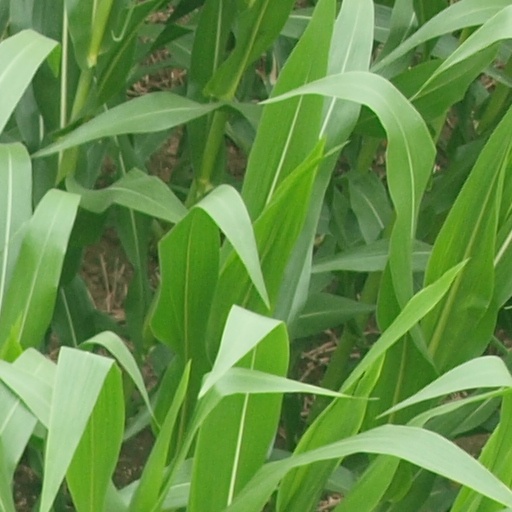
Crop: maize; corn